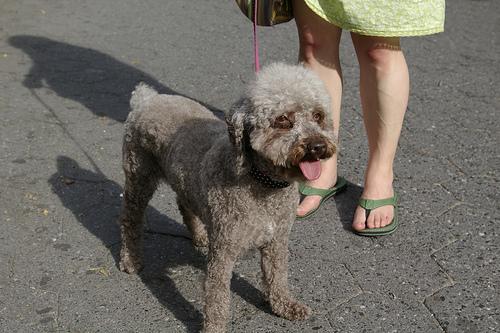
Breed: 200-n000010-miniature_poodle